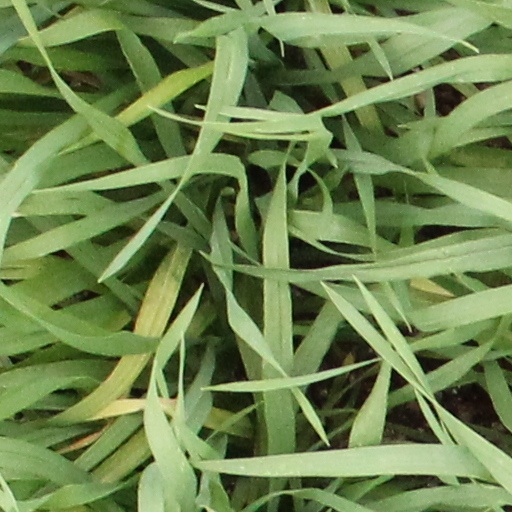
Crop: wheat